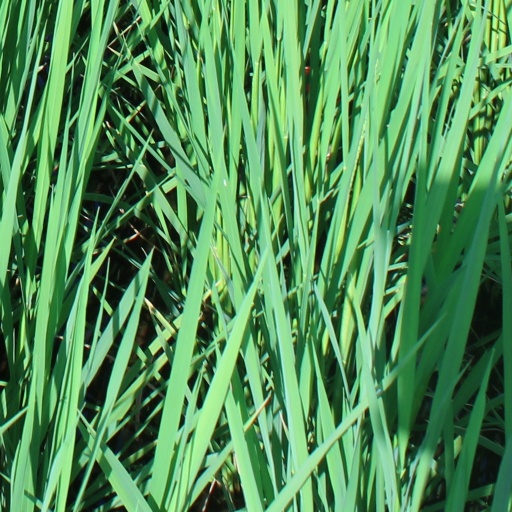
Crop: rice